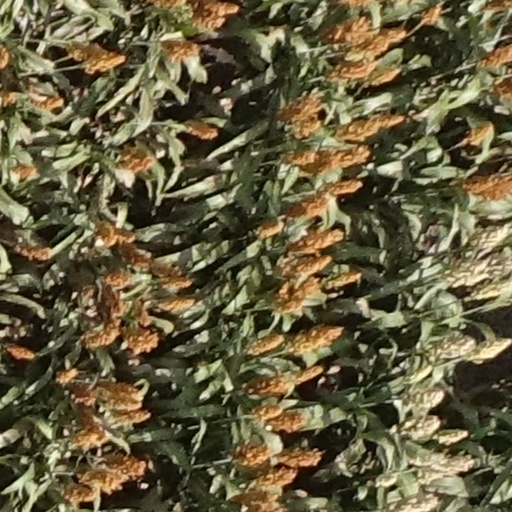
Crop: sorghum